Ústí nad Labem

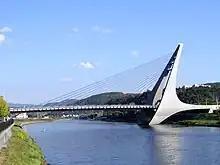
Mariánský Bridge

The factories of Aussig—as it was then known—were an early centre of the Nazi movement. The German Workers' Party in Austria was founded on 15 November 1903 and later gave rise to the Sudeten German Party and Austrian National Socialism. Their books continued to be printed in Ústí nad Labem even after the formation of Czechoslovakia in 1918.